Pope Gregory XV

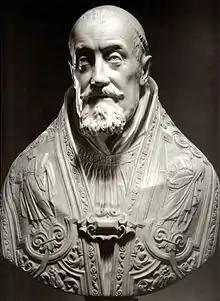
"Bust of Pope Gregory XV", 1621 by Gian Lorenzo Bernini

Ludovisi remained in his episcopal see in Bologna until he went to Rome after the death of Pope Paul V to take part in the conclave at which he was chosen as pope and he selected the pontifical name of "Gregory XV". He was crowned on 14 February 1621 by the protodeacon, Cardinal Andrea Baroni Peretti Montalto, and assumed possession of the Basilica of Saint John Lateran on 14 May 1621.